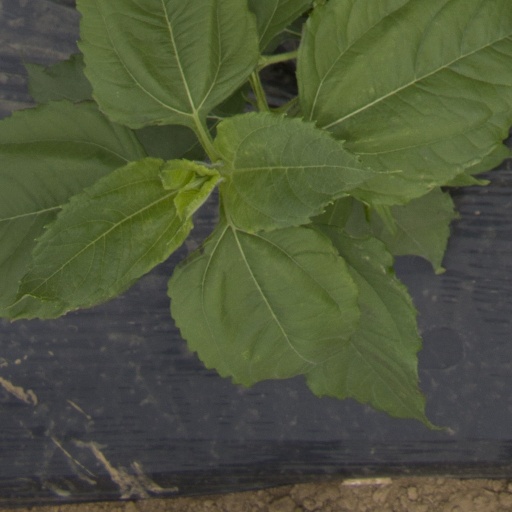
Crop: Jerusalem artichoke